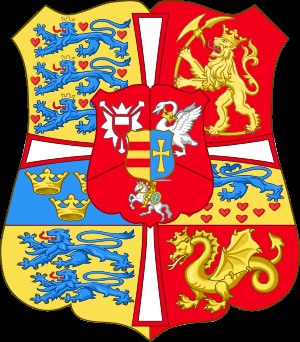
Danneskiold
De dansk-norske kongers (og oldenborgske hertugers) våbenskjold (1699 – 1773)
Danneskiold er navnet på tre danske højadelige slægter. Navnet Danneskiold blev givet til forskellige tiders efterkommere af kongerne Frederik III's og Christian V's uægte sønner. Efterkommerne har fået navn af Danneskiold-Løvendal, Danneskiold-Laurvig og Danneskiold-Samsøe.